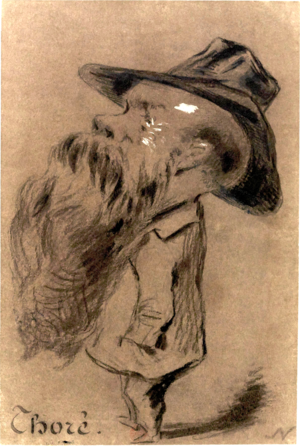
Théophile Thoré, dit William Bürger, puis Théophile Thoré-Bürger, né le 23 juin 1807 à La Flèche et mort le 30 avril 1869 à Paris 11ᵉ, est un journaliste et critique d'art français, surtout connu pour sa redécouverte de Vermeer.